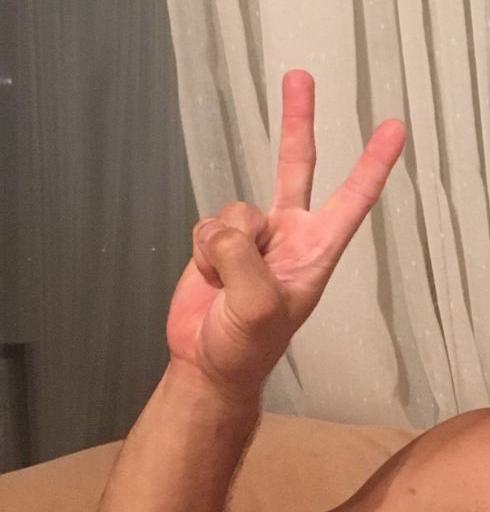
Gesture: peace